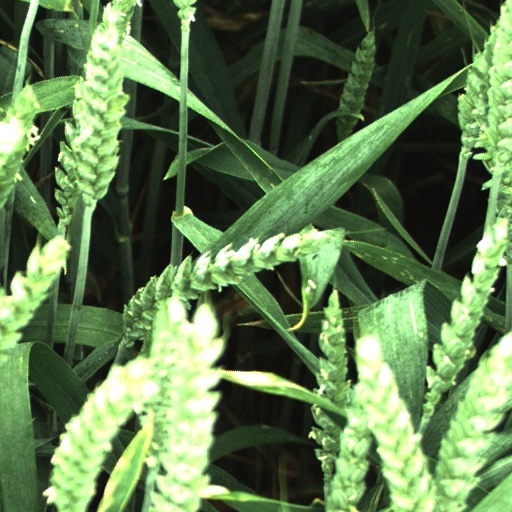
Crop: wheat